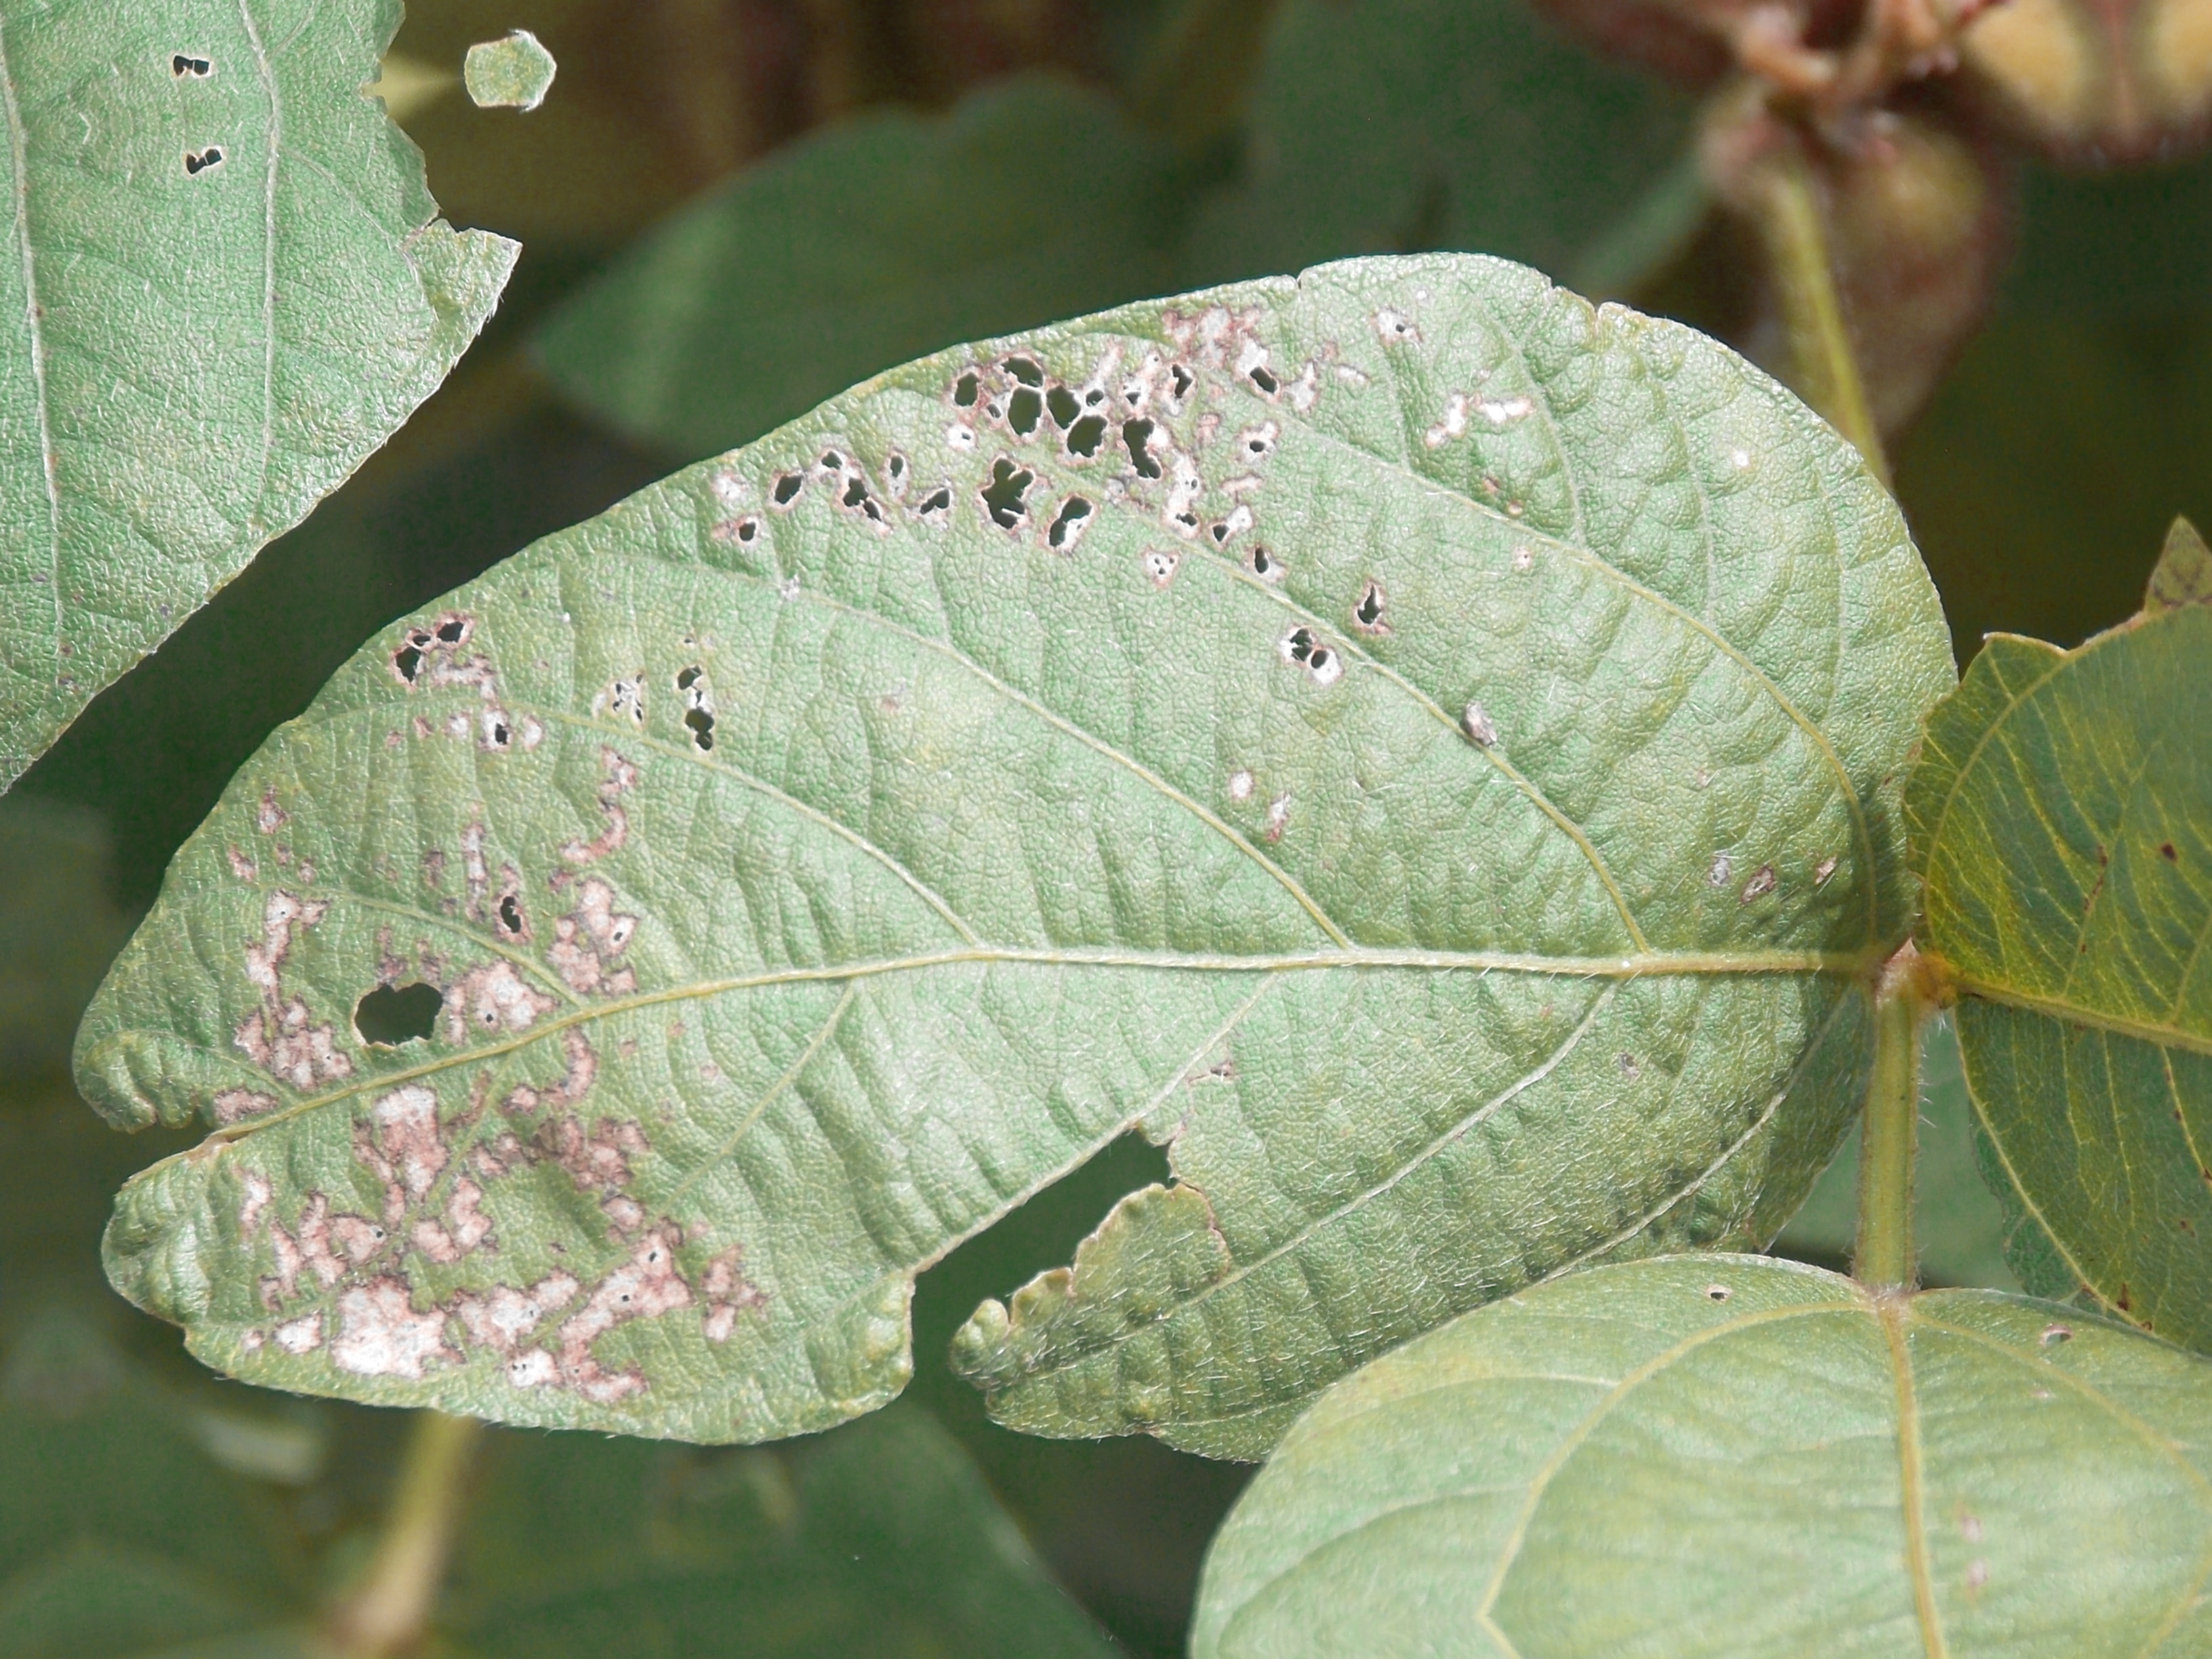
Label: Disease